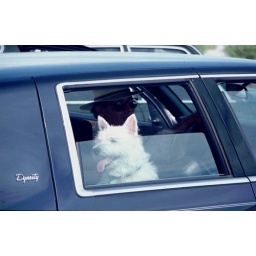
a dog in the car